Kurt Maloo

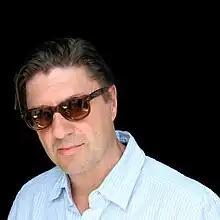
Maloo in 2009

Kurt Maloo (born Kurt Meier, 16 April 1953) is a Swiss singer-songwriter, composer, and record producer. He first achieved international success in 1986, as the singer and front man of the duo Double with the hit single, "The Captain of Her Heart".